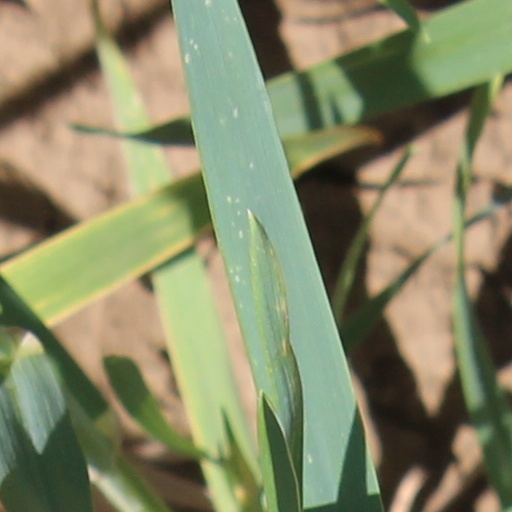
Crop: wheat